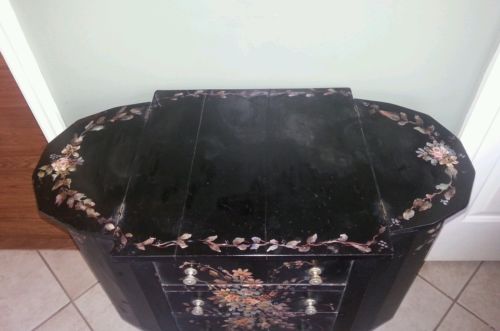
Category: cabinet